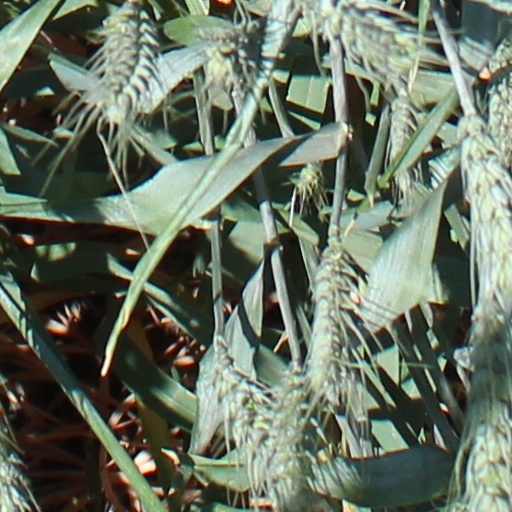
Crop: wheat